Christer Fuglesang

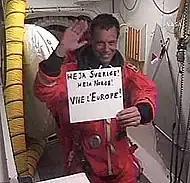
Fuglesang greeting Sweden, Norway and Europe from the launch pad.

Fuglesang's first spaceflight mission was as a mission specialist on STS-116 in 2006, an assembly and crew-rotation mission to the International Space Station. This flight was called the Celsius Mission by ESA in recognition of Anders Celsius, the Swedish 18th-century astronomer who invented the Celsius temperature scale.